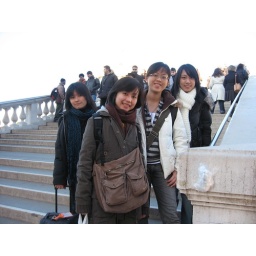
The bridge leading to the central train station in Venice